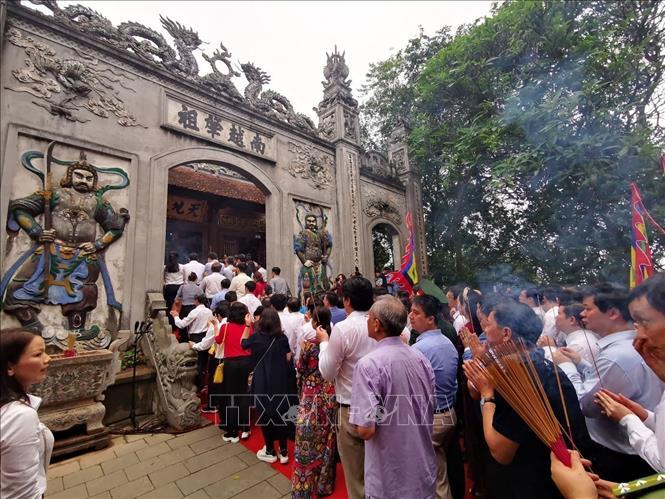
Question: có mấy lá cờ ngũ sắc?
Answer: có hai lá cờ ngũ sắc